Truck bedliner

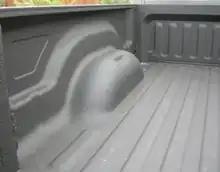
Spray-Lining Polyurea-Polyurethane Bed liner

Additives can be applied to coatings to provide different characteristics; the protective coatings can be applied in many other environments and have a variety of needs and purposes besides a simple truck bed liner.